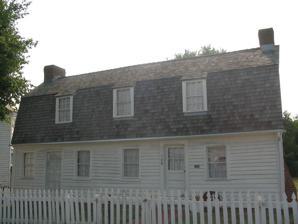
Building: Cray House (Stevensville, Maryland)
Country: United States of America
Year built: 1809
Historic house in Maryland, United States United States historic place Cray House U.S. National Register of Historic Places U.S. Historic district Contributing property House in 2007 Show map of Maryland Show map of the United States Location 109 Cockey Lane, Stevensville , MD , USA Nearest city Stevensville Coordinates 38°58′53.43″N 76°18′56.38″W / 38.9815083°N 76.3156611°W / 38.9815083; -76.3156611 Area less than one acre Built 1809 ( 1809 ) Architectural style Post & Plank Log Cabin NRHP reference No. 83002960 Added to NRHP May 9, 1983 The Cray House is a two-room house in Stevensville , Maryland .  Built around 1809, it is a rare surviving example of post-and-plank construction, and of a build of small house which once dominated the local landscape. For these reasons it was listed on the National Register of Historic Places in 1983. History The house was constructed in two stages, with the earliest portion dating to around 1809. The land upon which it stands was once called Steven's Adventure, after Francis Stevens, to whom the title was granted in 1694. The first section to be built, using an unusual sort of post-and-plank method, was a three- bay , 1 + 1 ⁄ 2 -story house.  Later, a frame addition was made to the south end, also containing three bays.  At this time the original roof was replaced by a gambrel roof , which ran the entire length of the house.  The resulting structure is quite similar to a house style that was once relatively common during the late 18th and early 19th century in Queen Anne's County, Maryland . The house was auctioned publicly in 1914; its namesake, widow Nora Cray, later lived there with her nine children.  In 1975 her heirs donated the house, and its lot, to the Kent Island Heritage Society, a group which restored and furnished it and opened it to the public. Construction The earlier section of the house remains fairly ordered; a central door on each facade is flanked by six-over-six-pane windows.  The north gable end is a blank wall, and the chimney is "paneled", with its brickwork exposed up to the second floor.  In these respects, the house is not unique, as several similar houses can still be found countywide. The modest size of the original house, too, is very much in keeping with other houses of its age from the surrounding area; such buildings were common in Tidewater Maryland well into the nineteenth century. Less common is the post-and-plank construction of the earliest portion of the house, unusual in Tidewater Maryland, and examples such as this, where the planks run from corner to corner, were virtually unknown before this example was found. The house has a hall-parlor plan that had only one heated room per floor.  Despite its small size, however, it was kitted out with full interior trim ; elements include beaded board partition and baseboards , a two-piece chair rail , refined trim and a mantel on the first floor. The rear of the house, seen in 2007 In addition to the main dwelling, a smokehouse stands on the property, at the rear of the lot.  This structure is not original to the site, but was moved to the house as a rare example of a once-common feature of houses in the region. It is currently operated as a gift shop in conjunction with the house-museum. Significance Meat house on the property, now used as a gift shop When first discovered, the Cray House was thought to be a unique survival of an unusual type of post-and-plank construction. Subsequent investigations have shown that a number of these buildings remain, scattered throughout Tidewater Maryland. Unfortunately, almost all of these buildings are in threatened condition. The majority of the known examples are either small farm buildings or have been adapted as kitchen wings for larger houses. The Cray House, along with two similar buildings in southern Maryland, remain the only examples of such a structure that have remained relatively intact as dwellings. The Cray House is one of a number of historic structures in Stevensville; many are grouped within the Stevensville Historic District , but the Cray House was listed separately.  It is, however, located in the middle of the historic area, on Cockey Lane; behind it is the Stevensville Train Depot , while just down the street are the Old Post Office building and the Stevensville Bank . References